Cancer stem cell

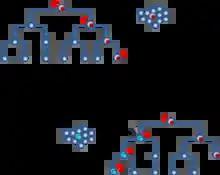
Figure 5: Both tumor models may play a role in the maintenance of a tumor. Initially, tumor growth is assured with a specific CSC (CSC1). With tumor progression, another CSC (CSC 2) may arise due to the clonal selection. The development of a new more aggressive CSC may result from the acquisition of an additional mutation or epigenetic modification.

This model suggests that immunological properties may be important for understanding tumorigenesis and heterogeneity. As such, CSCs can be very rare in some tumors, but some researchers found that a large proportion of tumor cells can initiate tumors if transplanted into severely immunocompromised mice, and thus questioned the relevance of rare CSCs. However, both stem cells and CSCs possess unique immunological properties which render them highly resistant towards immunosurveillance. Thus, only CSCs may be able to seed tumors in patients with functional immunosurveillance, and immune privilege may be a key criterion for identifying CSCs. Furthermore, the model suggests that CSCs may initially be dependent on stem cell niches, and CSCs may function there as a reservoir in which mutations can accumulate over decades unrestricted by the immune system. Clinically overt tumors may grow if: